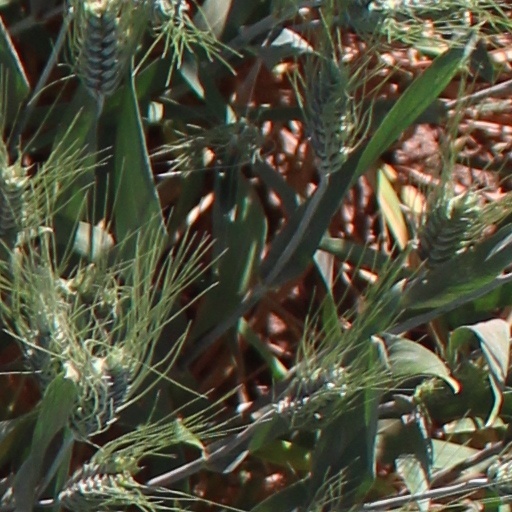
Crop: wheat